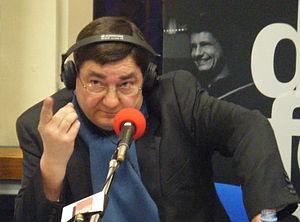
Alain Bédouet animant Le téléphone sonne sur France Inter en direct de l'Institut d'études politiques de Toulouse le 5 mars 2008.
Le téléphone sonne est une émission française de radio, créée en 1978 par Gilbert Denoyan, diffusée sur France Inter tous les soirs de la semaine de 19 h 20 à 20 h.
Alain Bedouet est un journaliste français de radio. Il a fait toute sa carrière à la rédaction de France Inter, de 1969 à 2012.